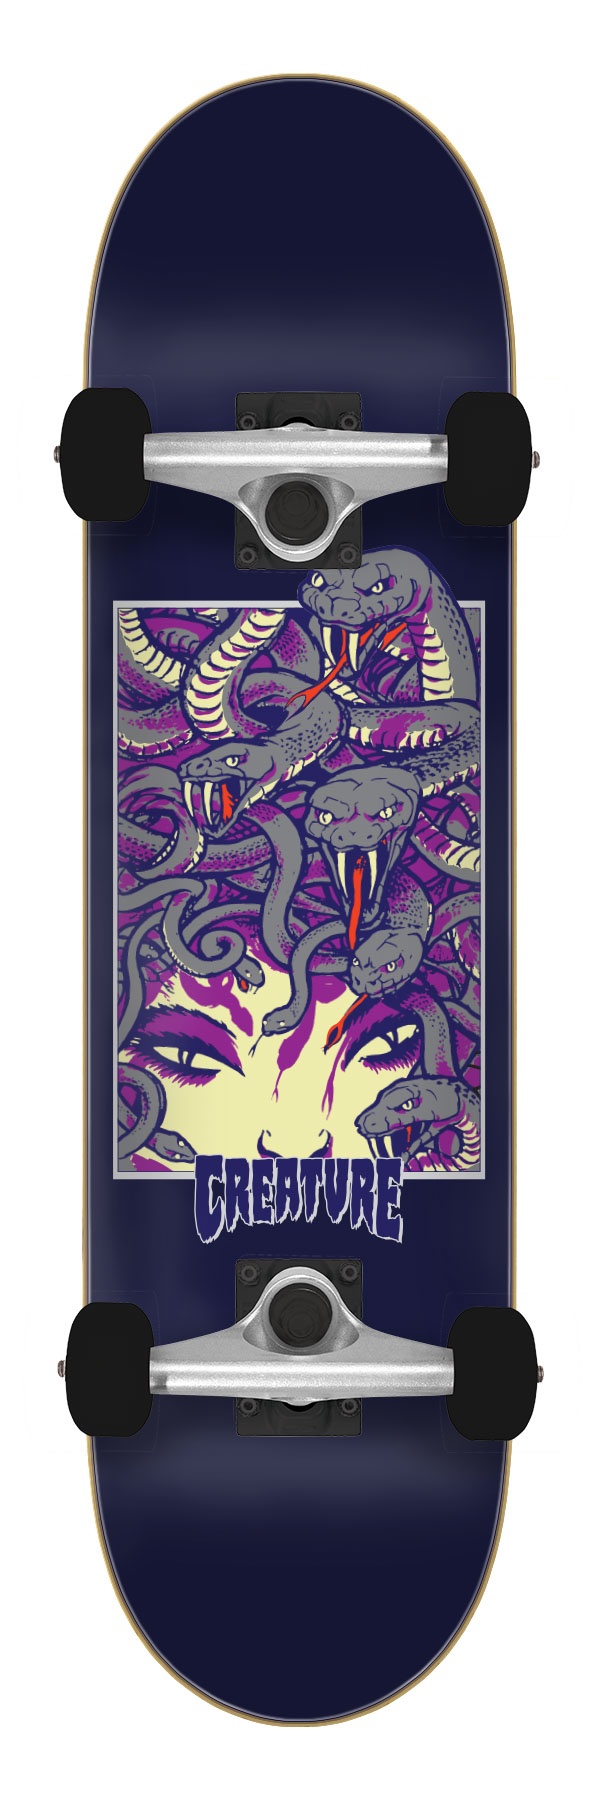
Creature Medusa 2 Mini Complete 7.75"
Medusa 2 Mini 7.75in x 30.00in Creature Skateboard Complete
Brand: Creature
Category: Sporting Goods > Outdoor Recreation > Skateboarding > Complete Skateboards